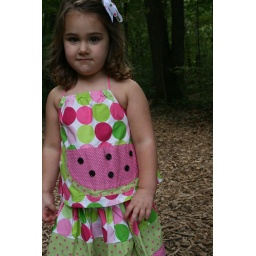
lily in pink watermelon